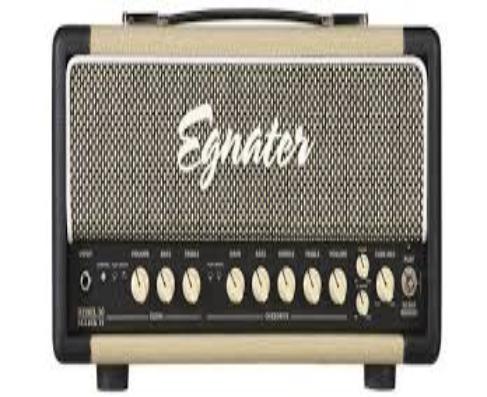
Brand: Egnater
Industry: Electronic